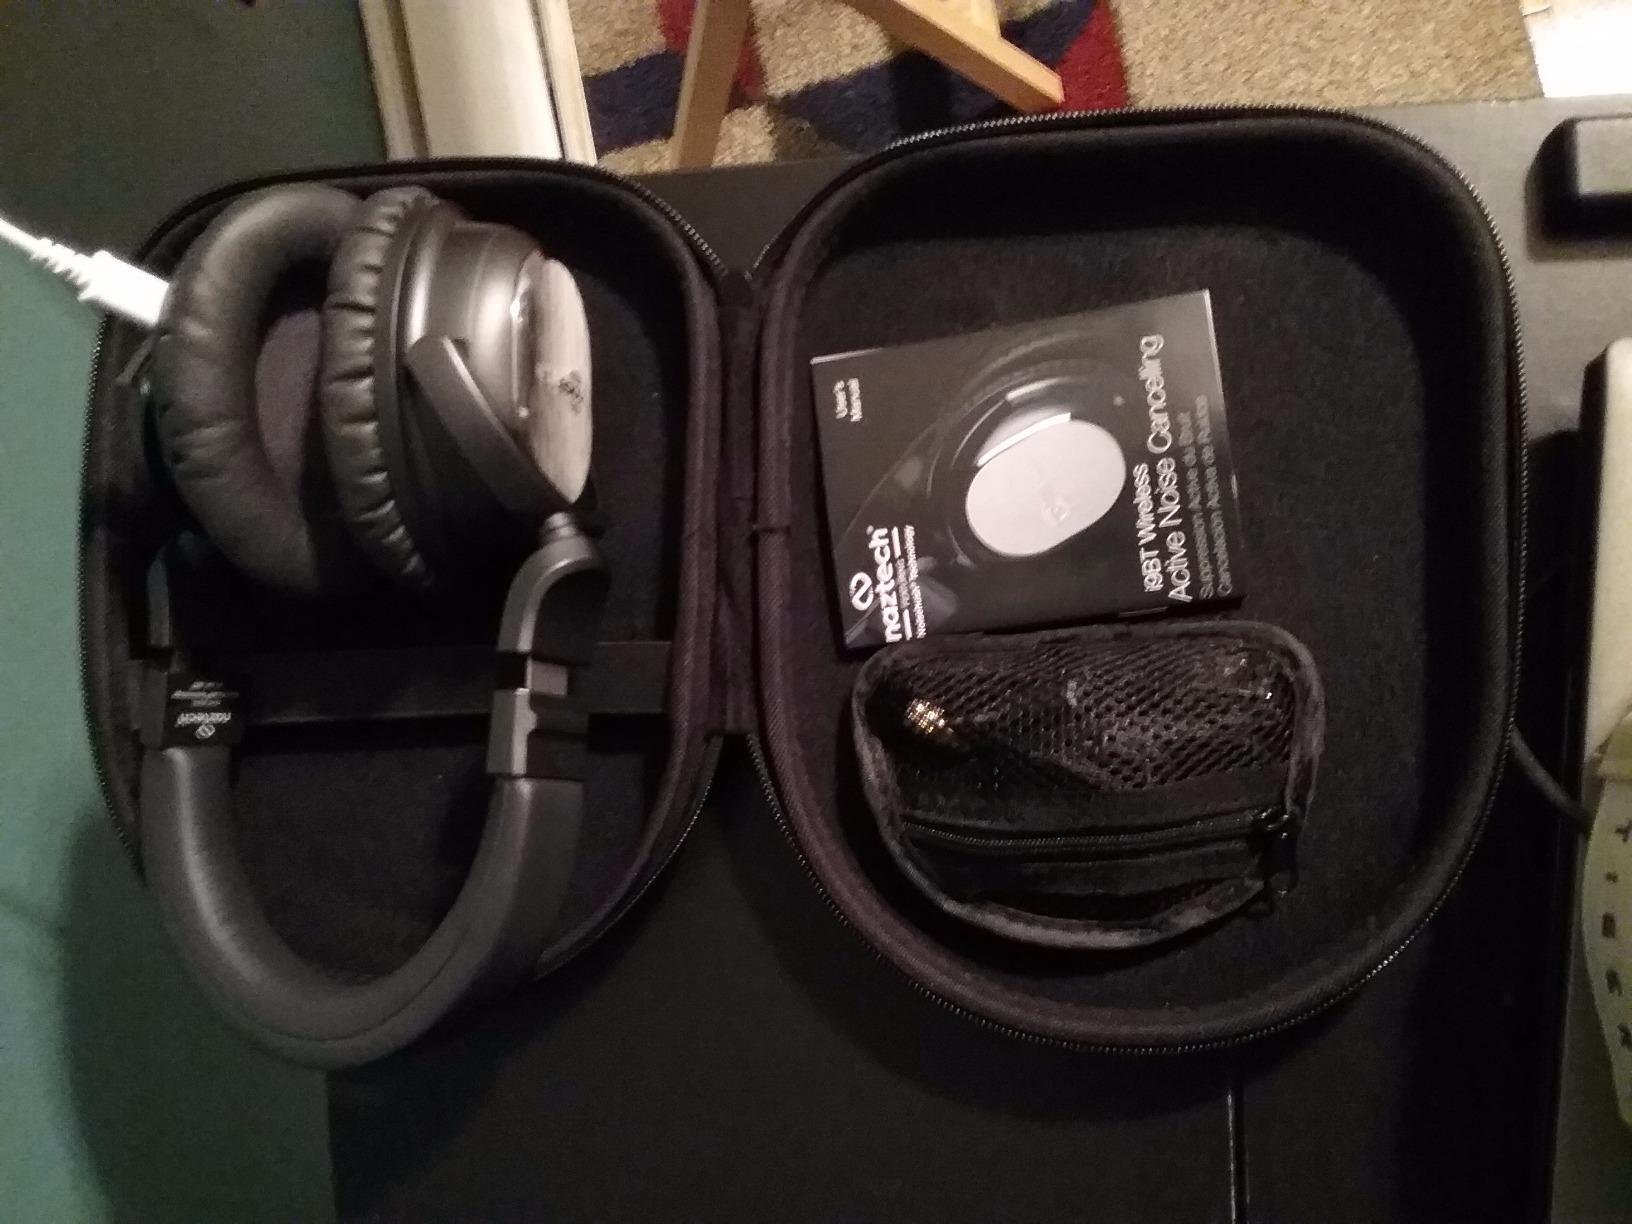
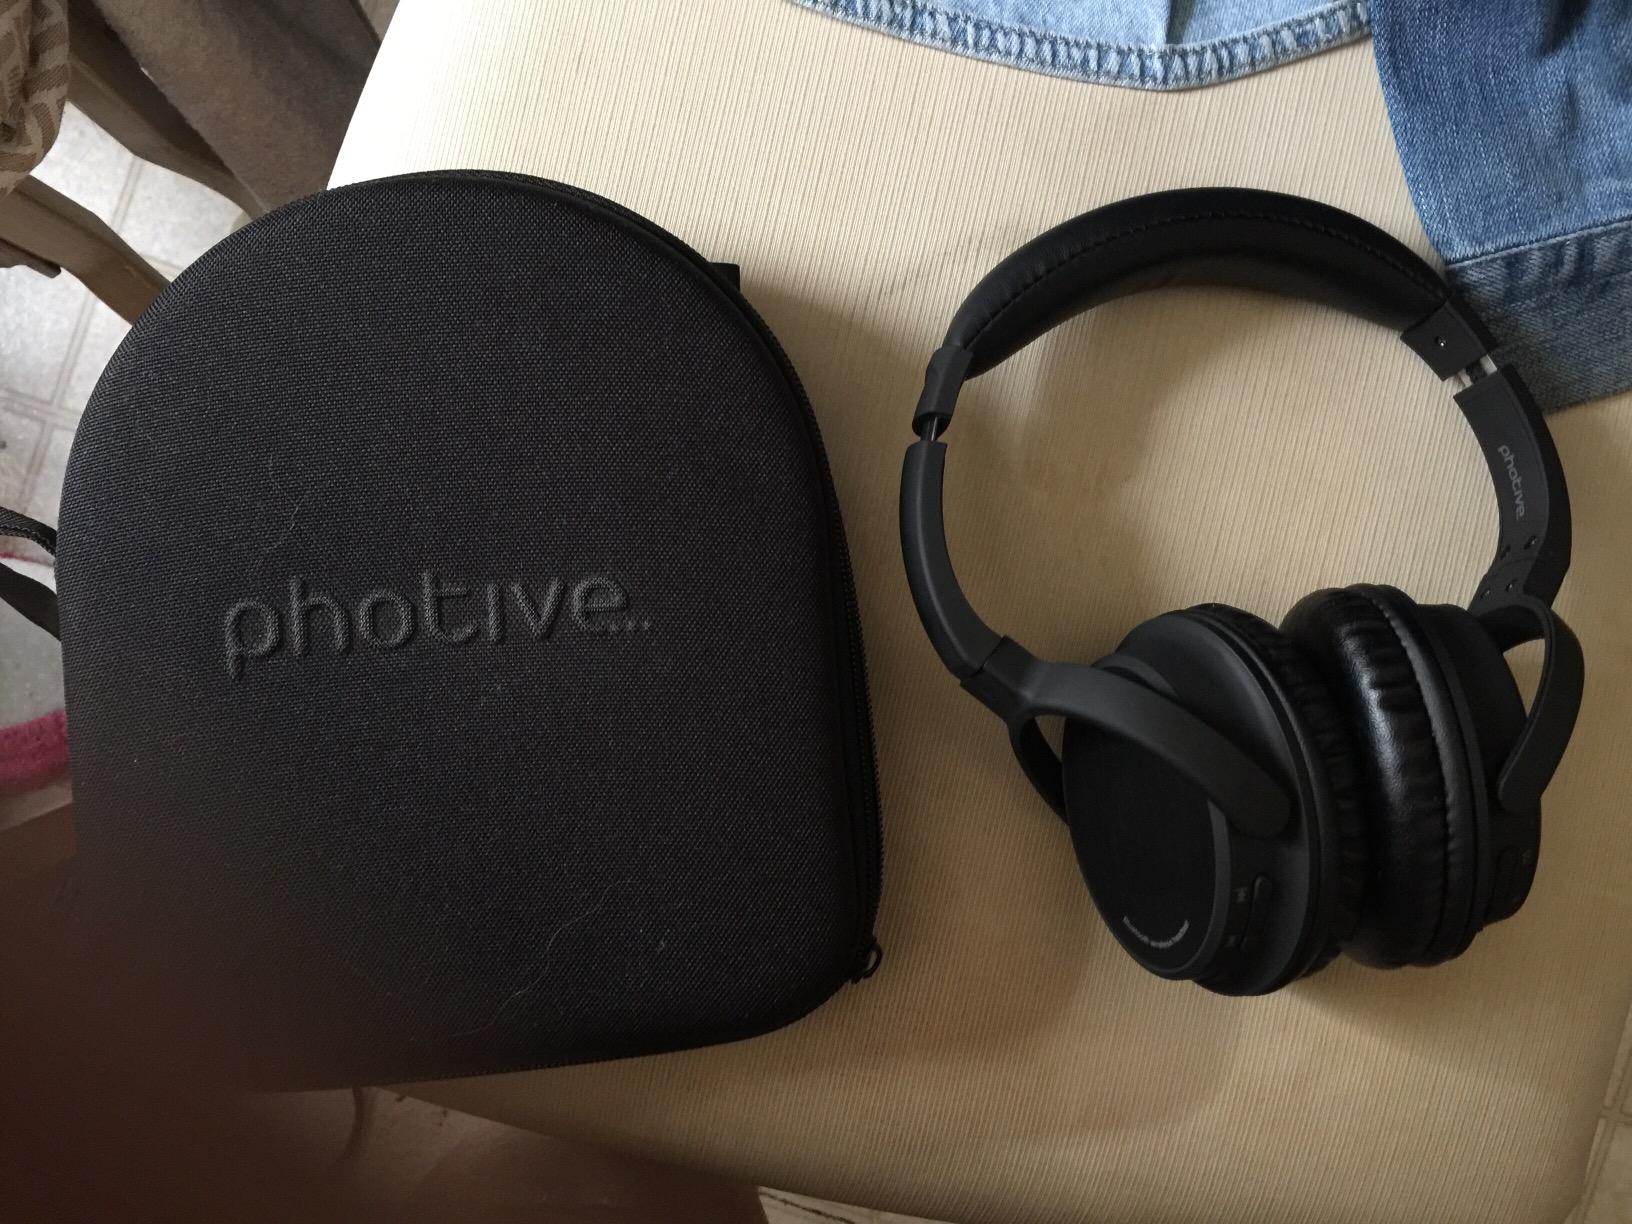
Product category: headphones
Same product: no